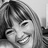
Emotion: happy